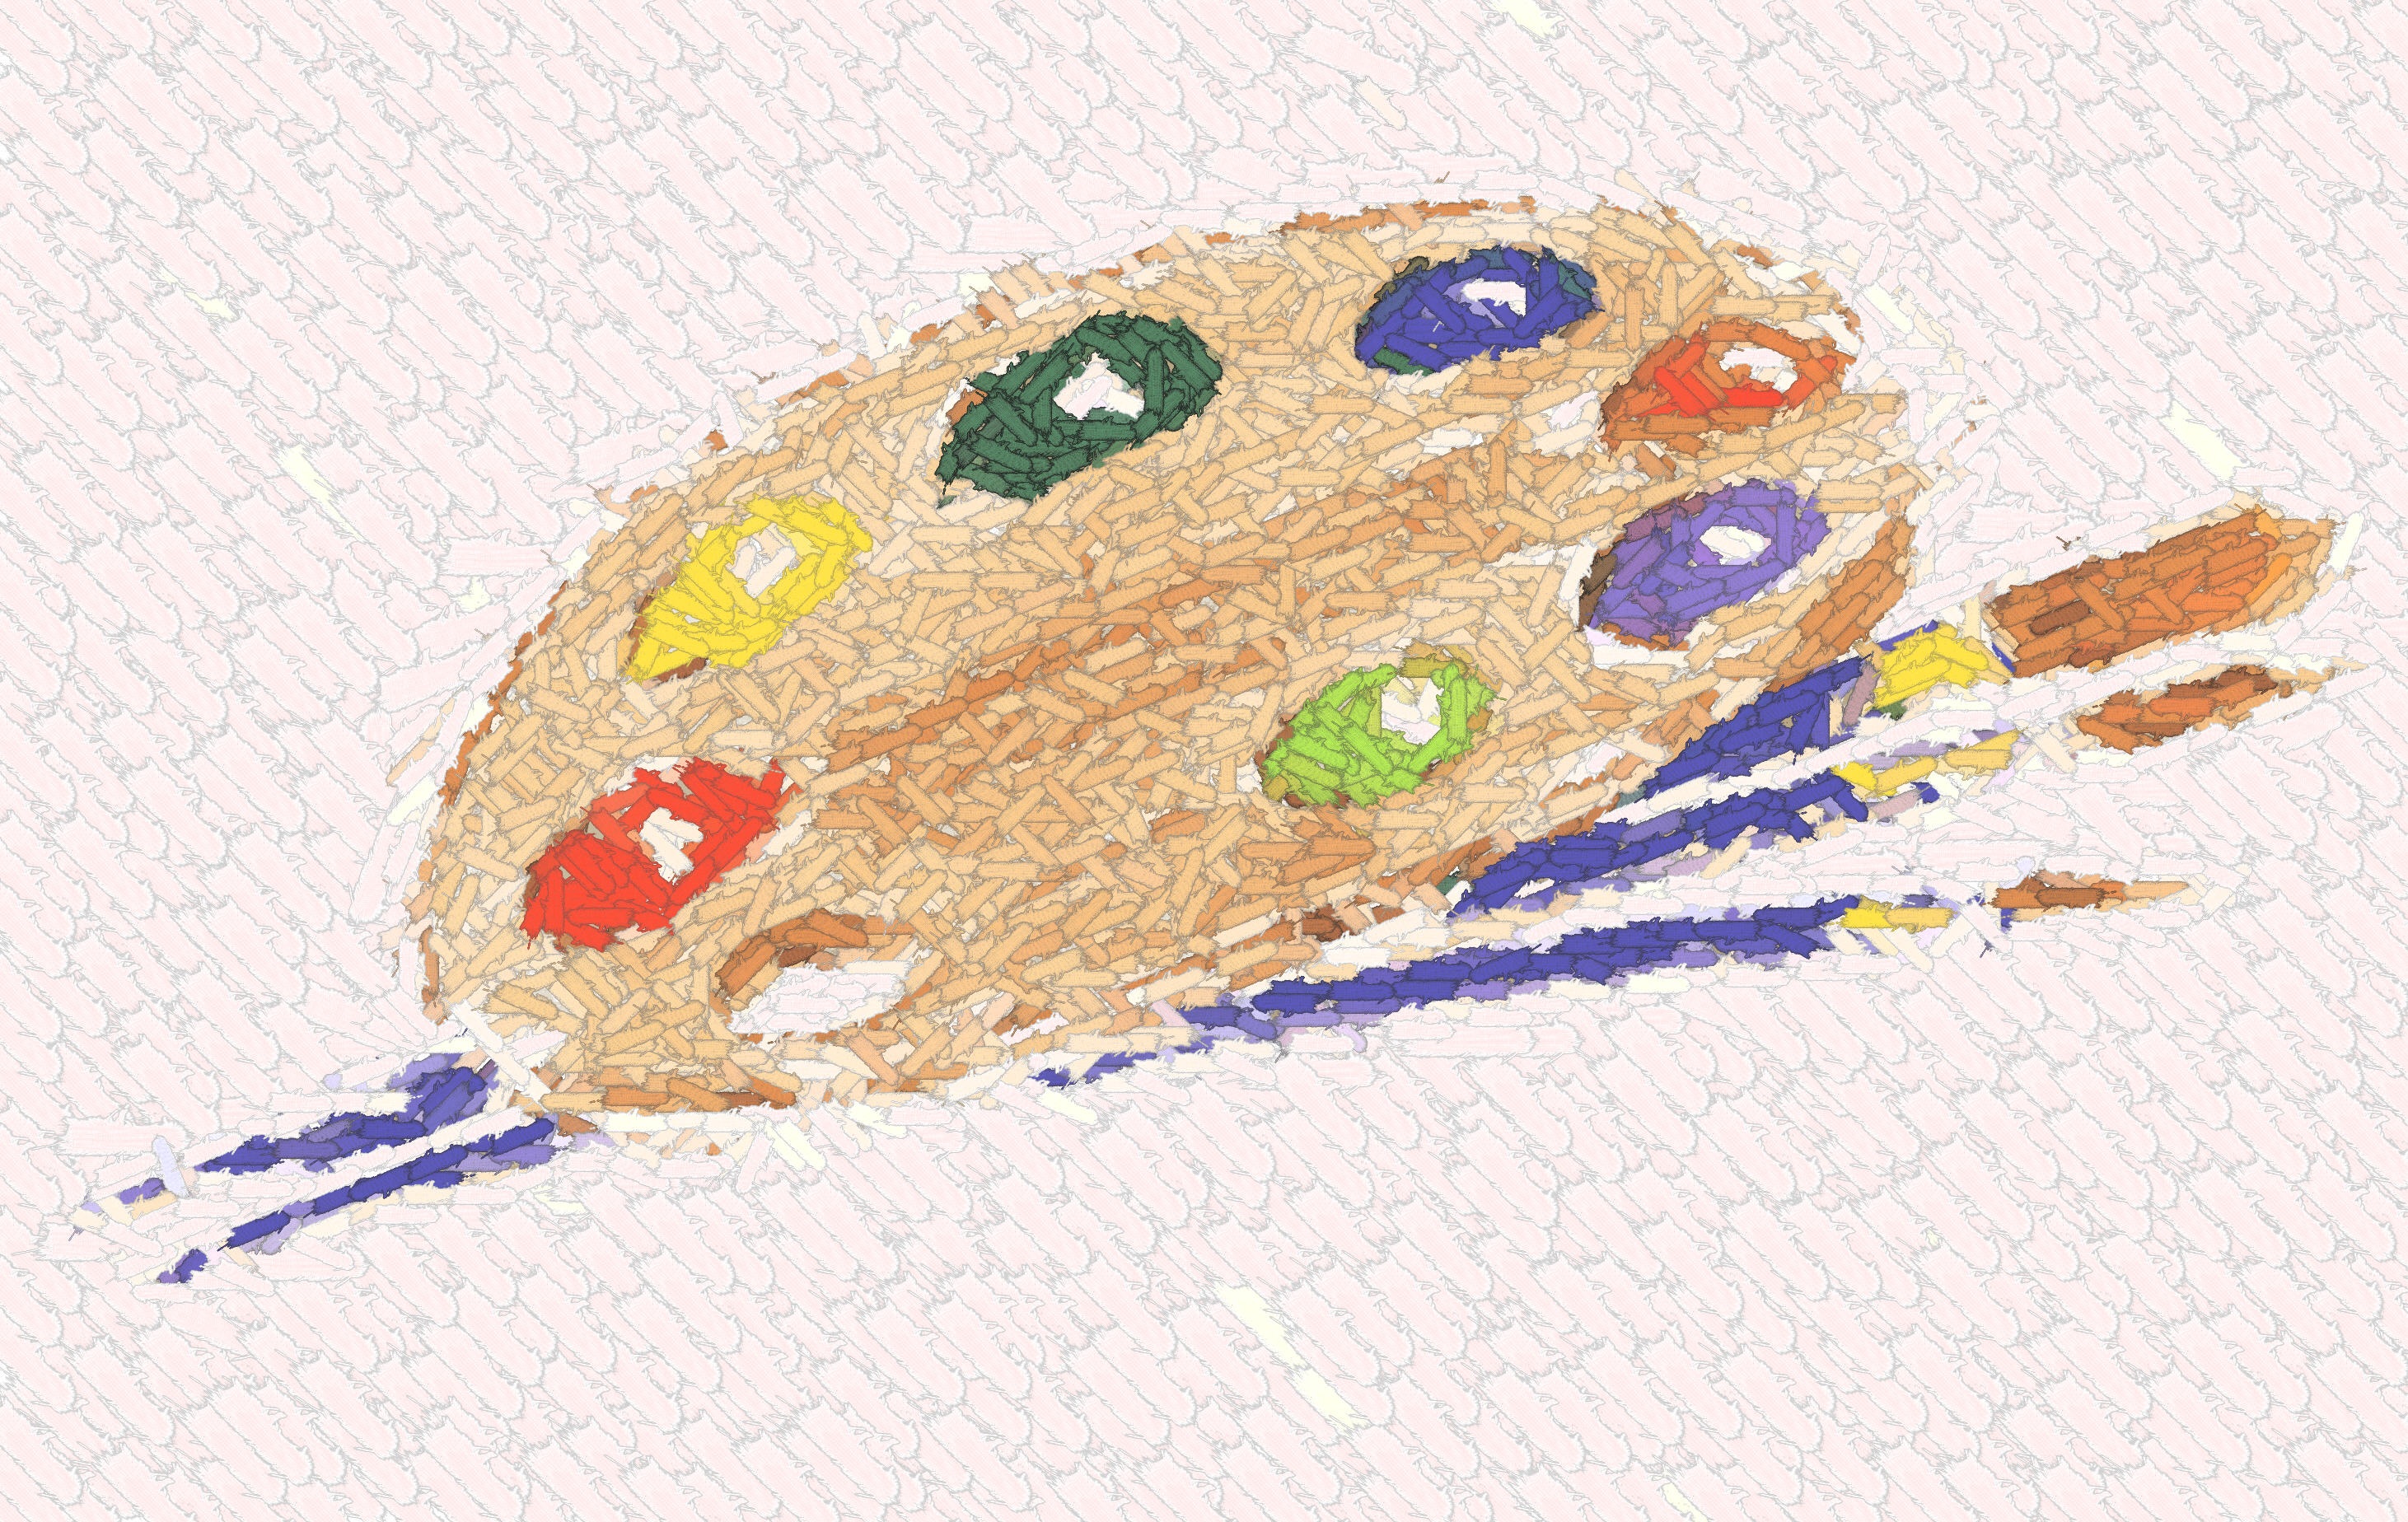
pallet, paint, artist, artistic, paintbrush, painting, craft, brush, equipment, colour, design